Current collector

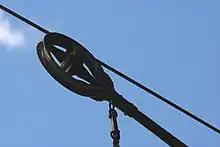
Trolley pole wheel on top of the trolley pole of Twin City Rapid Transit Company No. 1300

A current collector (often called a "pickup") is a device used in trolleybuses, trams, electric locomotives and EMUs to carry electric power (current) from overhead lines, electric third rails, or ground-level power supplies to the electrical equipment of the vehicles. Those for overhead wires are roof-mounted devices, those for rails are mounted on the bogies.